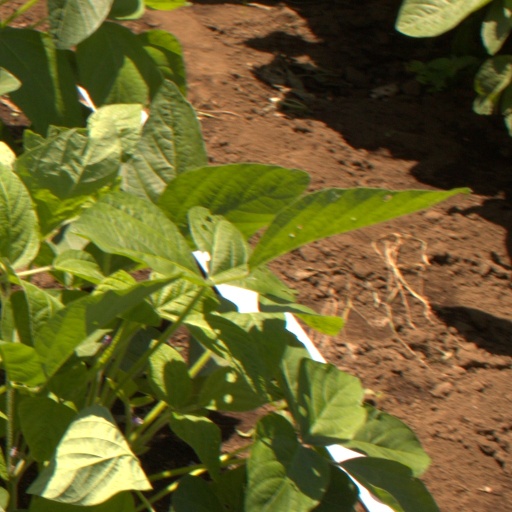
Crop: soybean